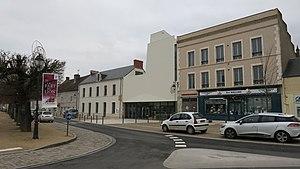
Le Belvédère, Saint-Benoît-sur-Loire, façade sur la place du Matroi
Saint-Benoît-sur-Loire est une commune française située dans le département du Loiret en région Centre-Val de Loire.